Talayotic settlement of Torrellisar

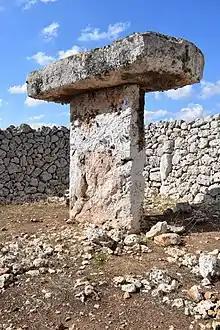
View of the taula of Torrellisar

The taula enclosure is also quite altered, since it has a modern dry stone wall built with small-sized stones whose function is indeterminate. However, it is an interesting element on site as it is a good example of Minorcan ethnological architecture. This wall has six original pilasters embedded into it and an entrance followed by a corridor which is covered by stone slabs, measuring 3 x 1,20 meters. The precinct formed by this wall has a circular layout measuring 8,7 meters in diameter. The taula is in a good state of preservation and its visible part is 2,59 meters high.